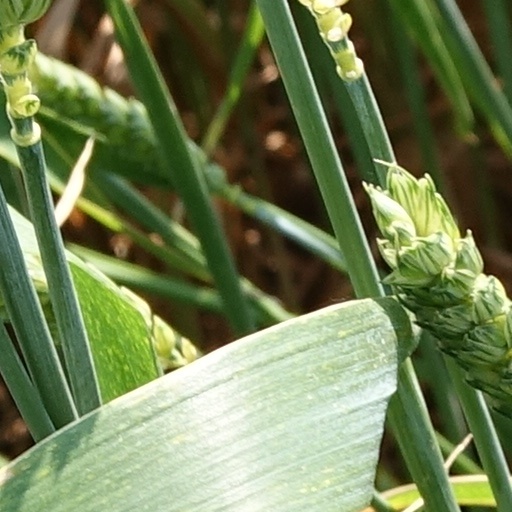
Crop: wheat